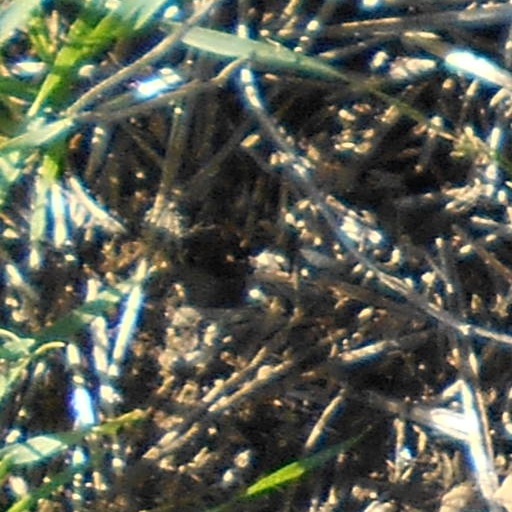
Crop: wheat